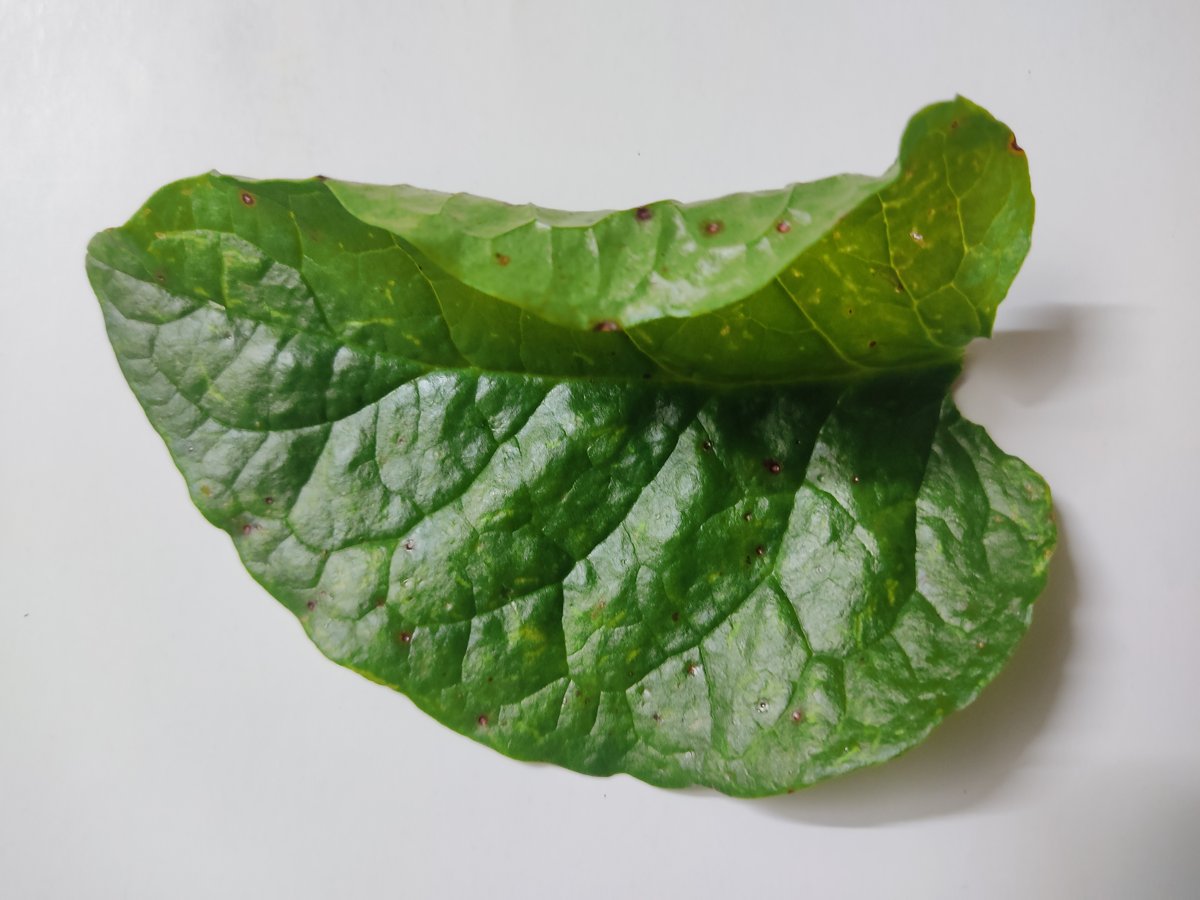
Label: Bacterial-Spot